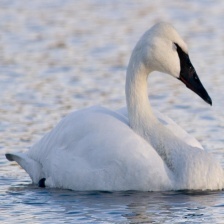
Species: TRUMPTER SWAN
Scientific name: CYGNUS BUCCINATOR
ImageNet parent category: black_swan